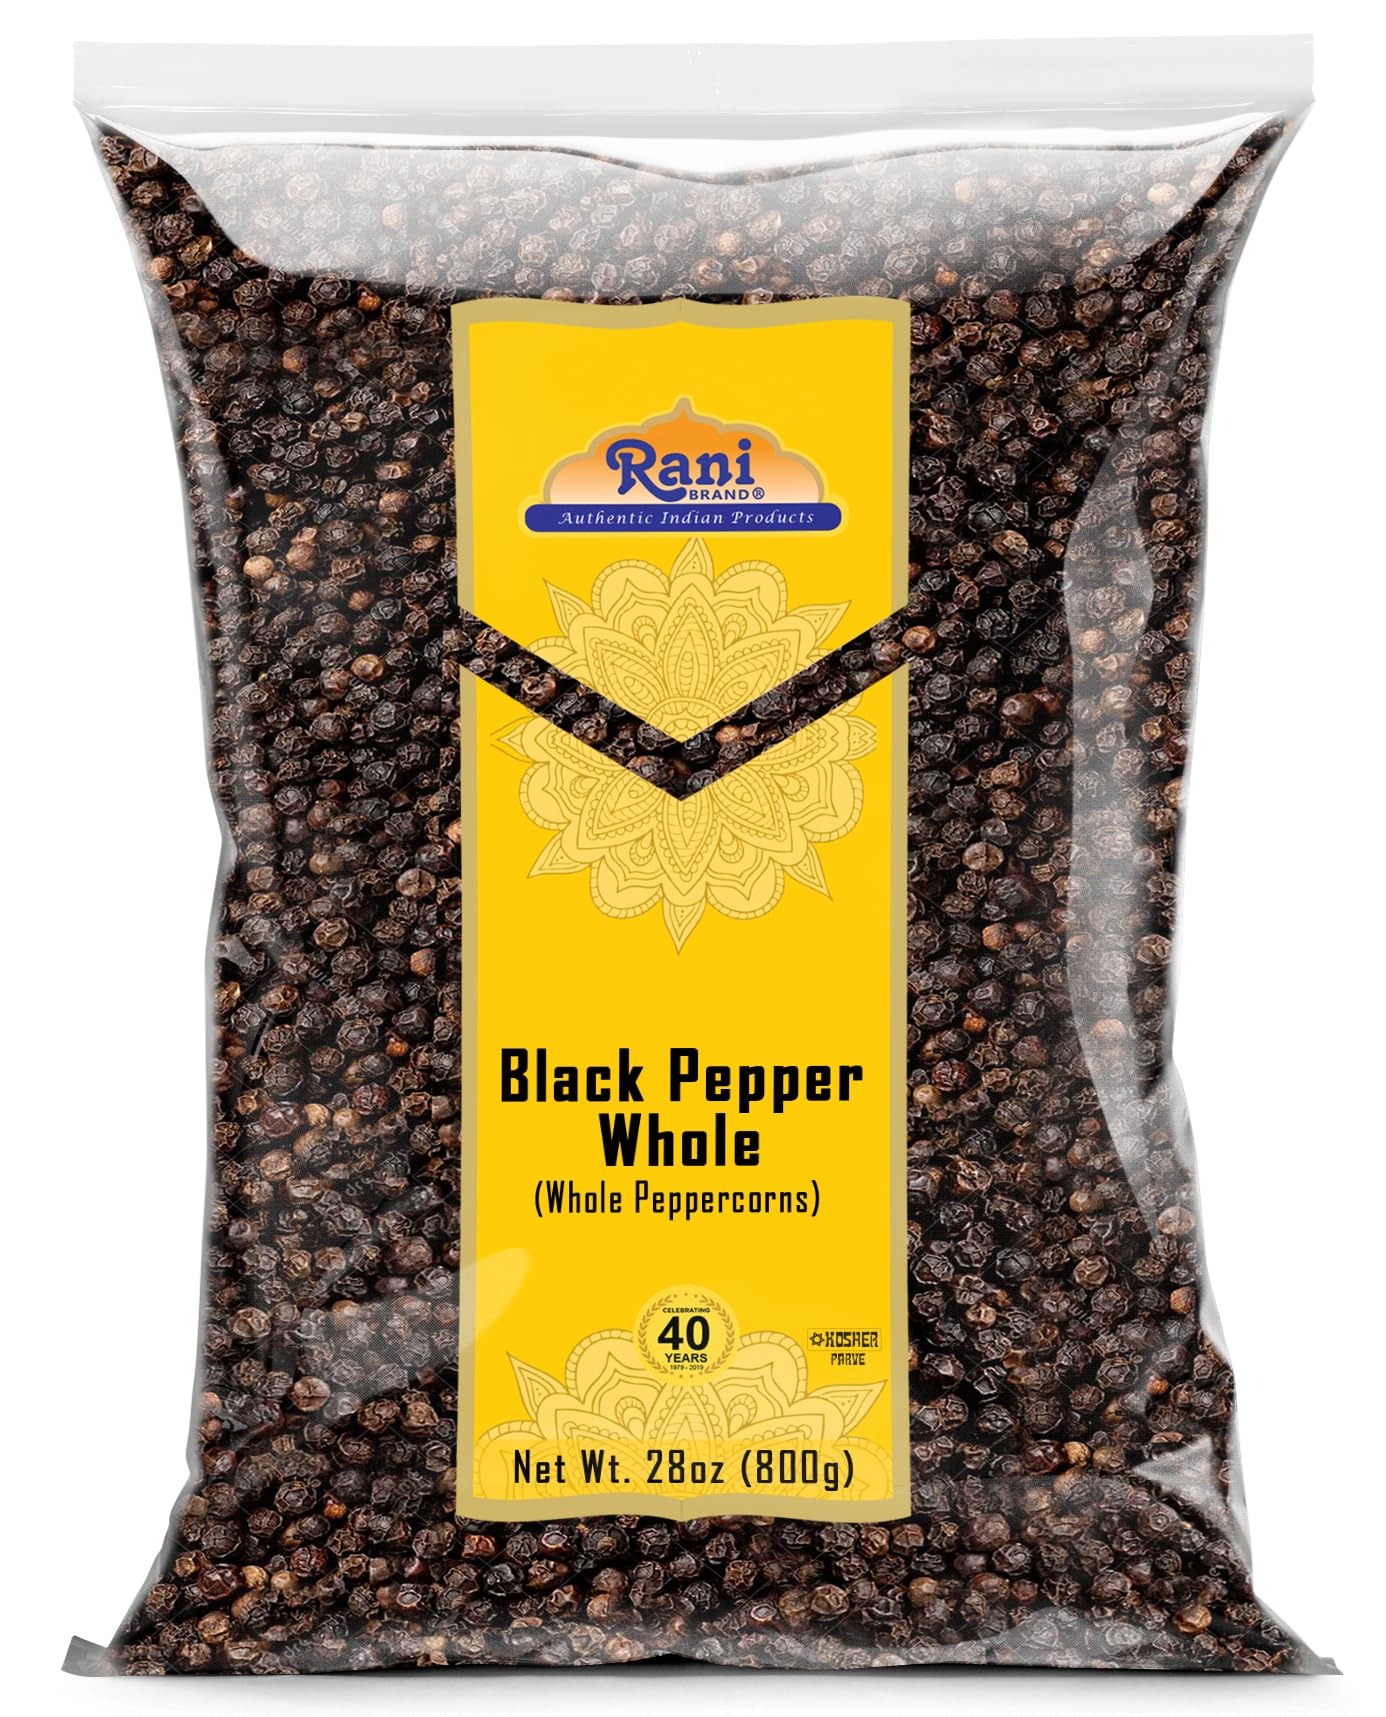
Item Name: Rani Black Pepper Whole (Peppercorns), Premium MG-1 Grade 28oz (1.75lbs) 800g ~ All Natural | Gluten Friendly | Non-GMO | Kosher | Product of Vietnam | Perfect size for Grinders!
Bullet Point 1: You'll LOVE our Black Pepper Whole (Premium MG-1 Grade) by Rani Brand--Here's Why:
Bullet Point 2: ❤️Now KOSHER! 100% Natural, Non-GMO, No Preservatives, Vegan, Gluten Friendly, PREMIUM Gourmet Food Grade Spice.
Bullet Point 3: ❤️Packed in a no barrier Plastic Bag, let us tell you how important that is when using this, potent of all Indian Spices!
Bullet Point 4: ❤️Rani is a USA based company selling spices for over 40 years, buy with confidence!
Bullet Point 5: ❤️Net Wt. 28oz (1.75lbs) 800g, Product of Vietnam, Alternative Name: (Indian) Kali Mirch
Product Description: <b>Black Pepper</b>A Little History! <br> Black pepper is native to the Malabar Coast of India. A dried unripe berry of a vinous pipper nigrum, this spice has a very pungent and fierce taste. Pepper is best if ground directly onto food. With hot dishes it is best to add pepper towards the end of the cooking process to preserve its aroma. At one time a very rare and highly valued spice, it was traded at the value of gold.
Value: 28.0
Unit: Ounce

Price: 19.99